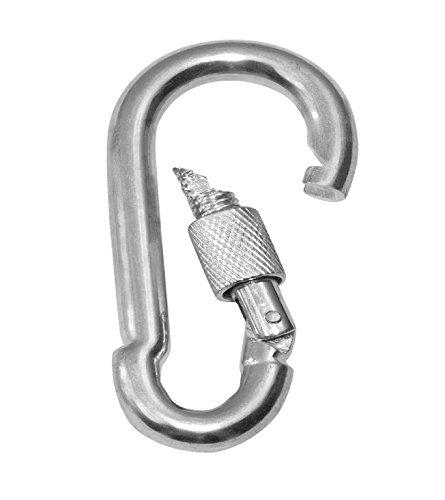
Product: Swingan SWHWD-QL - Snap Hook with Screw Lock
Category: Toys & Games | Sports & Outdoor Play | Play Sets & Playground Equipment
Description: Multifunctional snap-hook, countless applications indoors and outdoors.
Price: $9.99
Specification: Product Dimensions:         0.5 x 1.5 x 3.5 inches    |Shipping Weight: 7.2 ounces (View shipping rates and policies)|ASIN: B01MS4HH0T|Item model number: SWHWD-QL-3|    #3527    in Play Sets & Playground Equipment